Volcanism of Canada

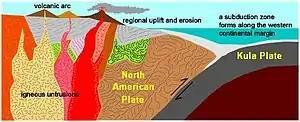
Plate tectonics of the Coast Range Arc about 75 million years ago

After the sedimentary and igneous rocks were folded and crushed, it resulted in the creation of a new continental shelf and coastline. The Insular Plate continued to subduct under the new continental shelf and coastline about 130 million years ago during the mid Cretaceous period after the formation of the Intermontane Belt, supporting a new continental volcanic arc called the Omineca Arc. Magma rising from the Omineca Arc successfully connected the Intermontane Belt to the mainland of Western Canada, forming a chain of volcanoes in British Columbia that existed discontinuously for about 60 million years. The ocean lying offshore during this period is called the Bridge River Ocean. It was also during this period when another group of active volcanic islands existed along the newly built continental shelf and coastline. These volcanic islands, known as the Insular Islands, were formed on the Insular Plate by subduction of the former Farallon Plate to its west during the early Paleozoic era. As the North American Plate drifted west and the Insular Plate drifted east to the continental margin of Western Canada, the Bridge River Ocean began to close by ongoing subduction under the Bridge River Ocean. This subduction zone eventually jammed and shut down completely 115 million years ago, ending the Omineca Arc volcanism and the Insular Islands collided, forming the Insular Belt. Compression resulting from this collision crushed, fractured and folded rocks along the continental margin. The Insular Belt then welded onto the continental margin by magma that eventually cooled to create a large mass of igneous rock, creating a new continental margin. This large mass of igneous rock is the largest granite outcropping in North America.